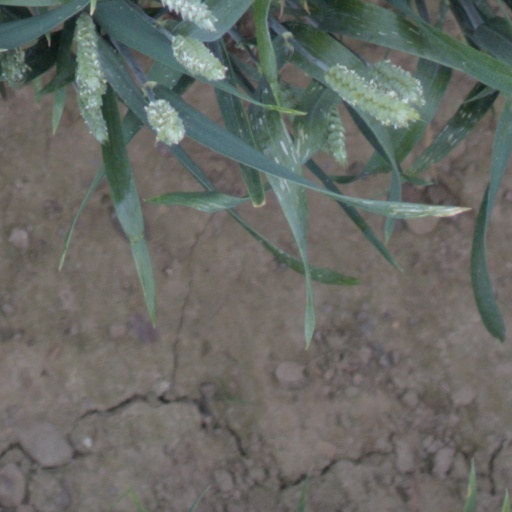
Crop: wheat